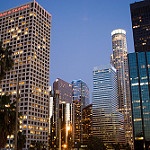
Scene: Outdoor